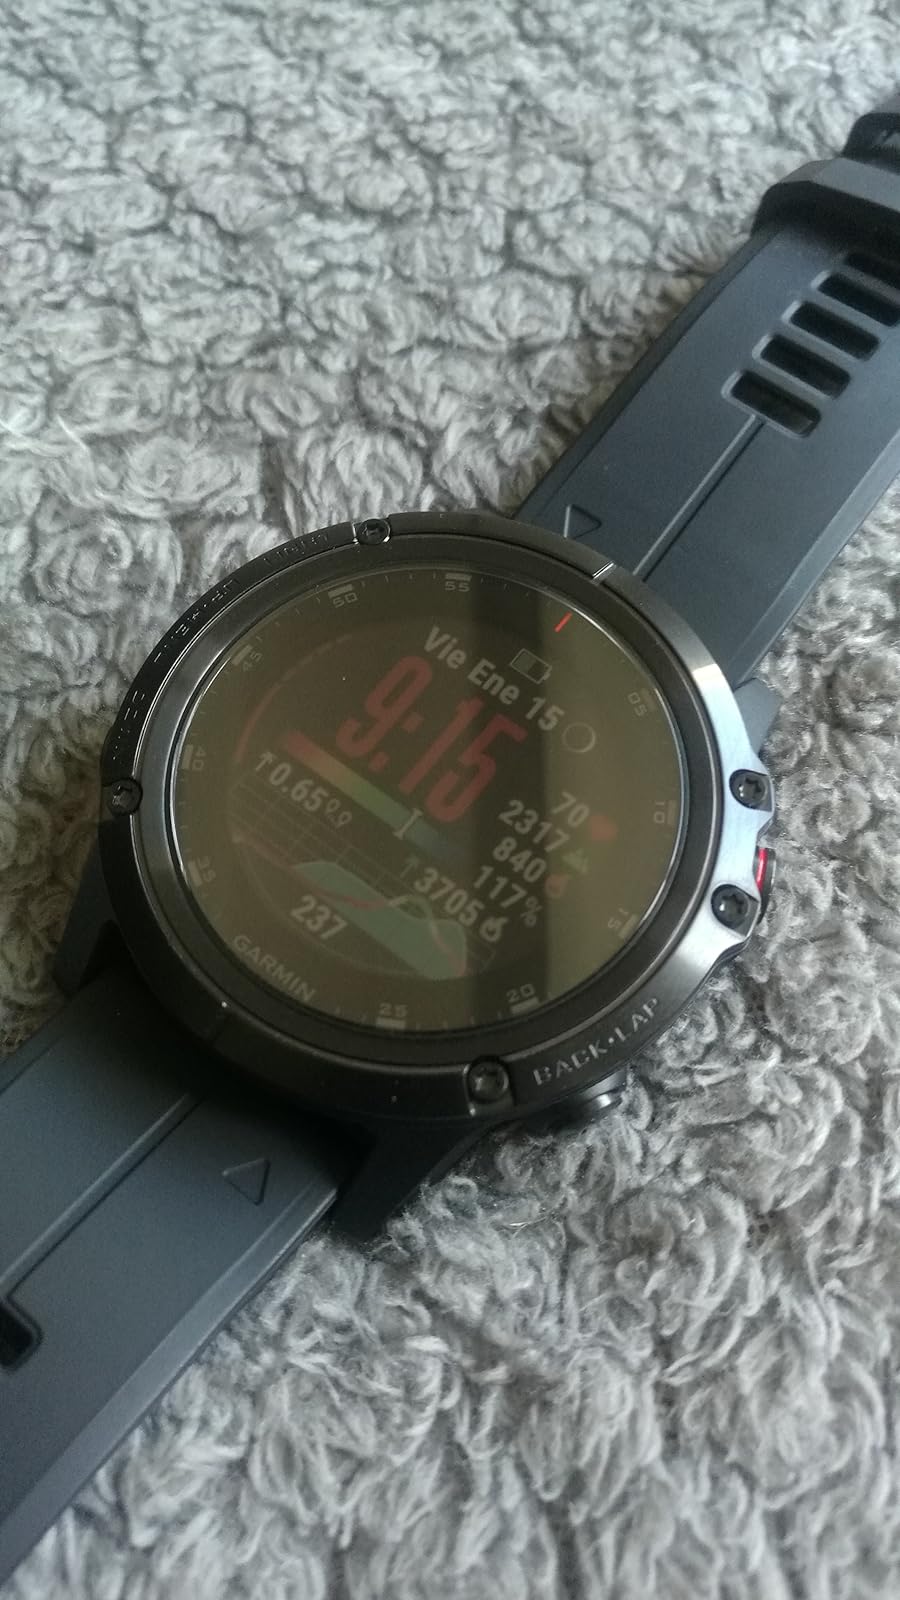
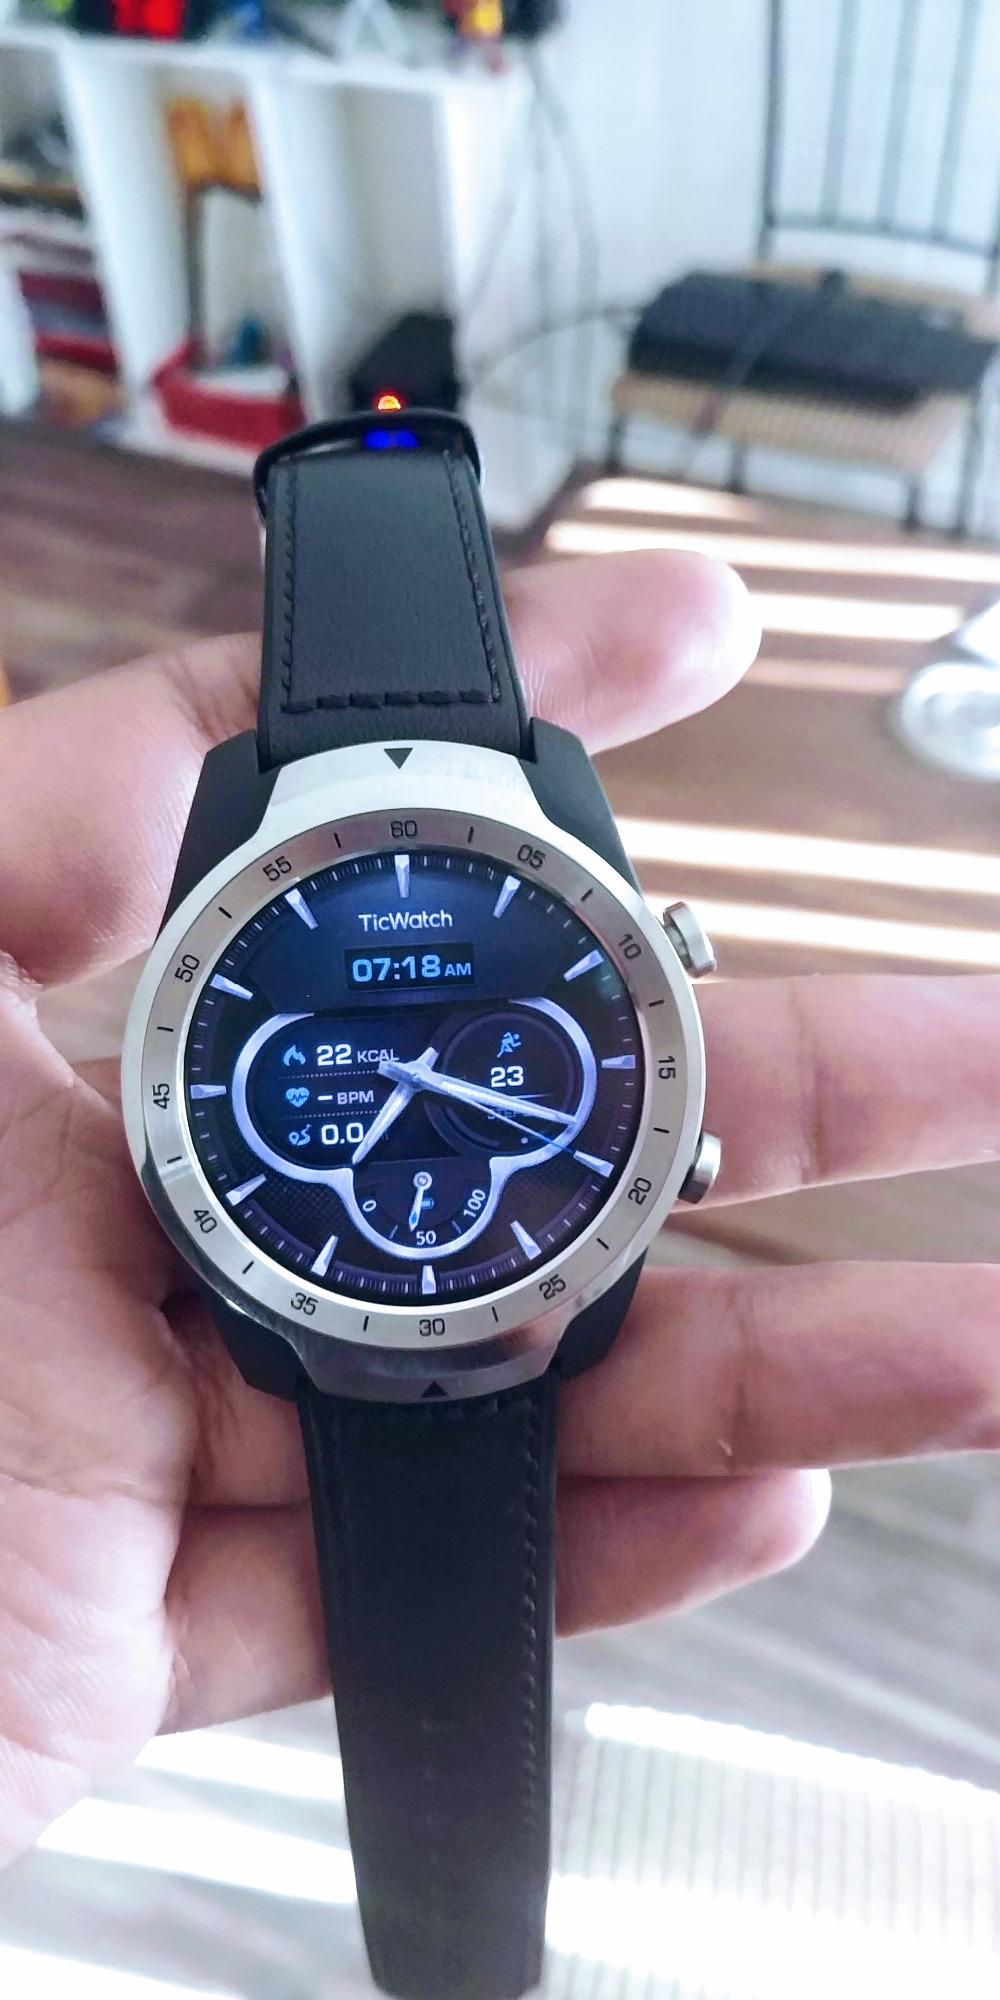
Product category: smartwatch
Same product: no